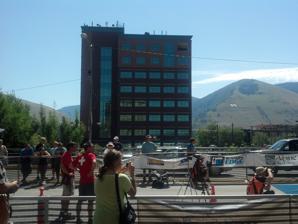
Building: Millennium Building
Country: United States of America
Year built: 1998
Office building in Missoula, Montana, US Millennium Building Location within Montana General information Status Completed Type Office Location Missoula, Montana , United States Coordinates 46°52′09″N 113°59′40″W / 46.86917°N 113.99444°W / 46.86917; -113.99444 Completed 1998 Height 39 m (128 ft) Technical details Floor count 9 Lifts/elevators 3 The Millennium Building is a building located in downtown Missoula , Montana , United States. At 9 floors, it is the tallest building in downtown Missoula and rises to 128 feet. History The Millennium Building was opened in 1998. Tenants One of the Millennium Building's main tenants is Dorsey & Whitney , who occupies the 6th floor of the building. Dorsey & Whitney is a national law firm based out of Minneapolis which maintains a small but successful satellite office in Montana . Grundig Satellit 800, a live radio station, is also located in the Millennium Building . References